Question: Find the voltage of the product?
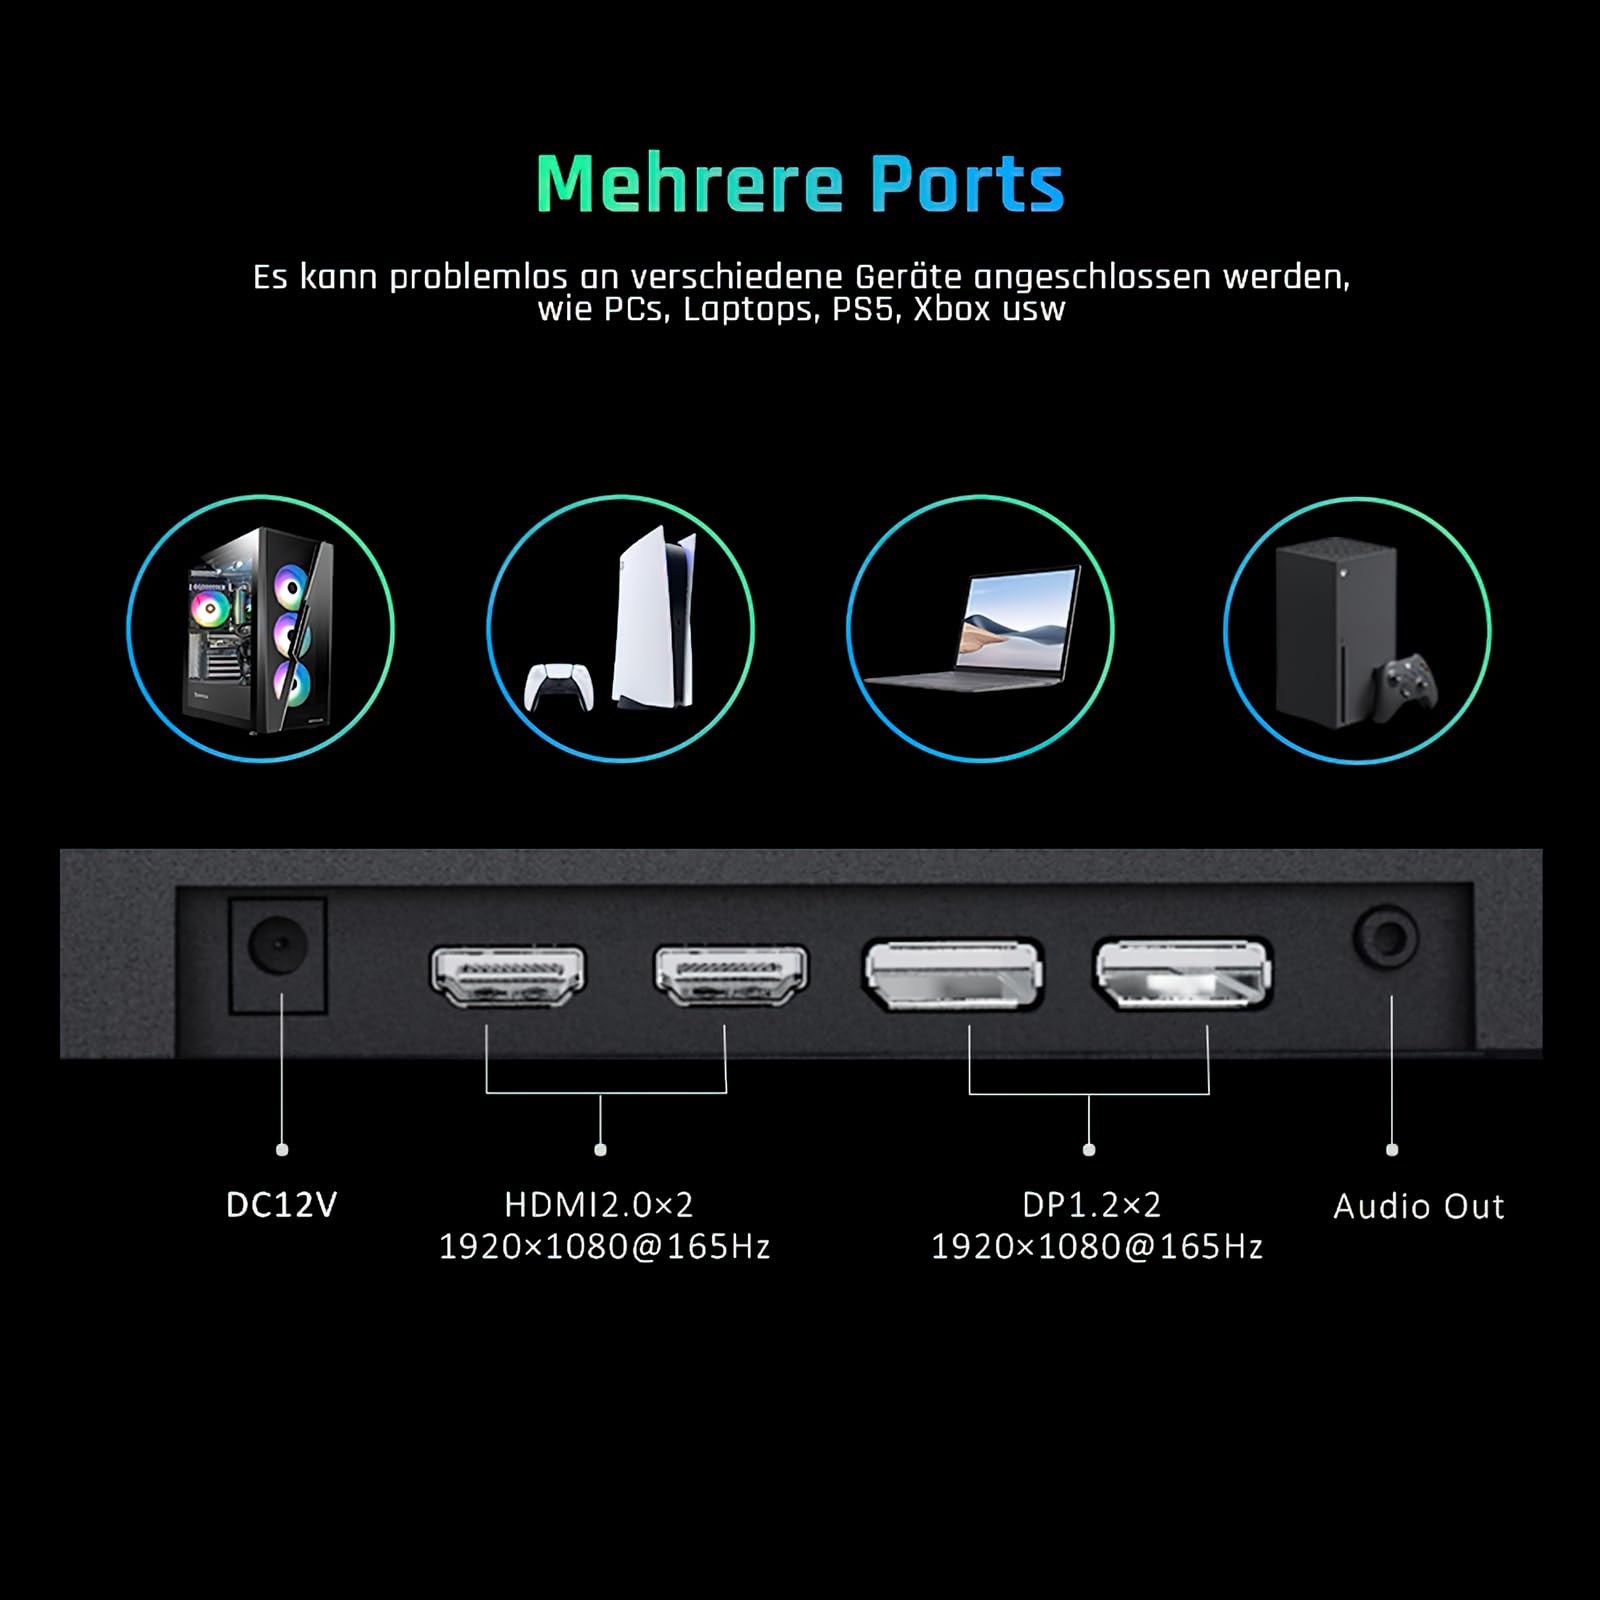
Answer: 12.0 volt